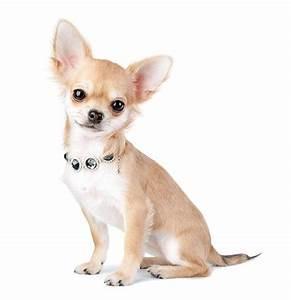
dog